Turkish war crimes

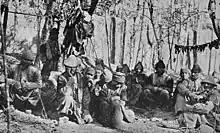
Assyrian refugees from Tyari and Tkhuma near Urmia, Iran in late 1915

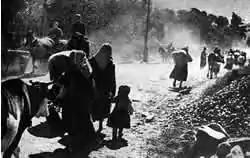
Armenians fleeing Kars during the Turkish–Armenian War (1920)

In the final years of the Ottoman Empire's existence, the Committee of Union and Progress (CUP) – the Turkish nationalist political party that ruled over it – committed a genocide against the empire's Armenian population. The Ottomans carried out organised, systematic massacres and deportations of Armenians throughout World War I, and they portrayed acts of resistance by Armenians as rebellions in an attempt to justify their extermination campaign. In early 1915, a number of Armenians volunteered to join the Russian forces, and the Ottoman government used this as a pretext to issue the Tehcir Law (Law on Deportation), which authorised the deportation of Armenians from the Empire's eastern provinces to Syria between 1915 and 1918. The Armenians were intentionally marched to death, and a large number of them were attacked by Ottoman brigands. While the exact number of deaths is unknown, the International Association of Genocide Scholars estimates that 1.5 million Armenians were killed. The Ottoman Empire repeatedly denied the genocide was happening, and the government of Turkey has continued these denials, arguing that those who died were victims of inter-ethnic fighting, famine, or disease during World WarI; these claims are rejected by most historians.